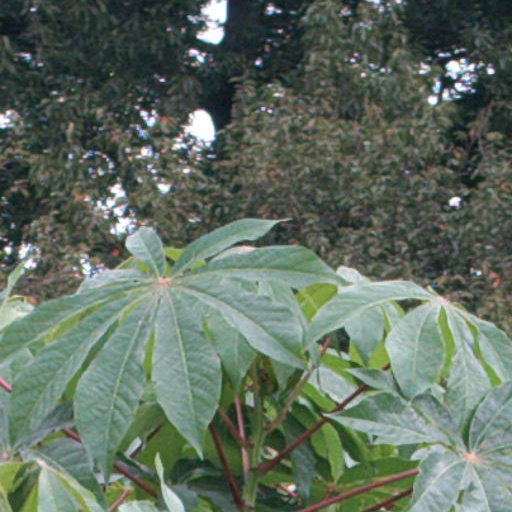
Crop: cassava